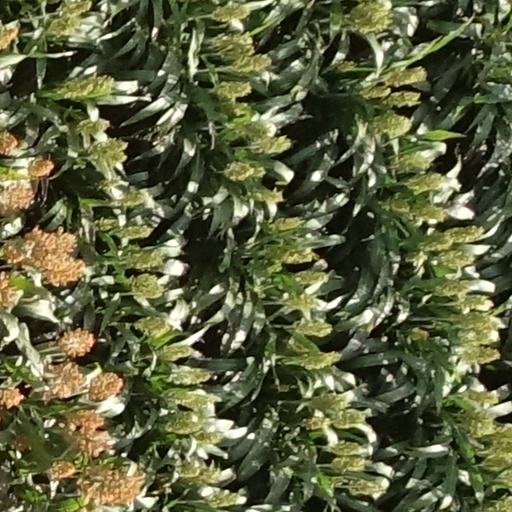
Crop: sorghum